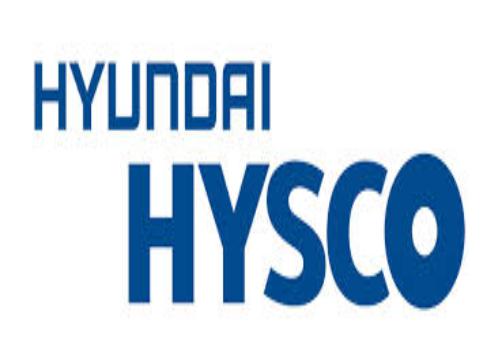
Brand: Hyundai-1
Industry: Transportation